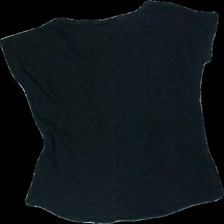
View: back
Type: T-shirt
Category: Ladies
Brand: Only
Colors: Black
Material: 100% cotton
Pattern: Other
Cut: Regular
Size: XS
Smell: Minor
Price range: <50
Recommended usage: Export